Exocet

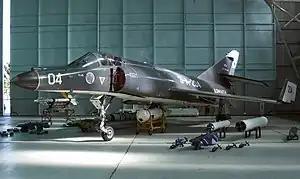
"Sue 204" (Dassault-Breguet Super Étendard) of Argentina's 2nd Navy Squadron, used in the "Atlantic Conveyor" attack

In 1982, during the Falklands War, Argentine Navy Dassault-Breguet Super Étendard warplanes carrying the AM39 air-launched version of the Exocet caused damage which sank the Royal Navy destroyer on 4 May 1982. Two more Exocets struck the 15,000-ton merchant ship on 25 May. Two MM38 ship-to-ship missiles were removed from the destroyer ARA "Seguí", a former US Navy destroyer, and transferred to an improvised launcher for land use. The missiles were launched on 12 June 1982 and one hit the destroyer .